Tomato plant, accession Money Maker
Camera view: vertical (180 deg); turntable rotation: 30 degrees
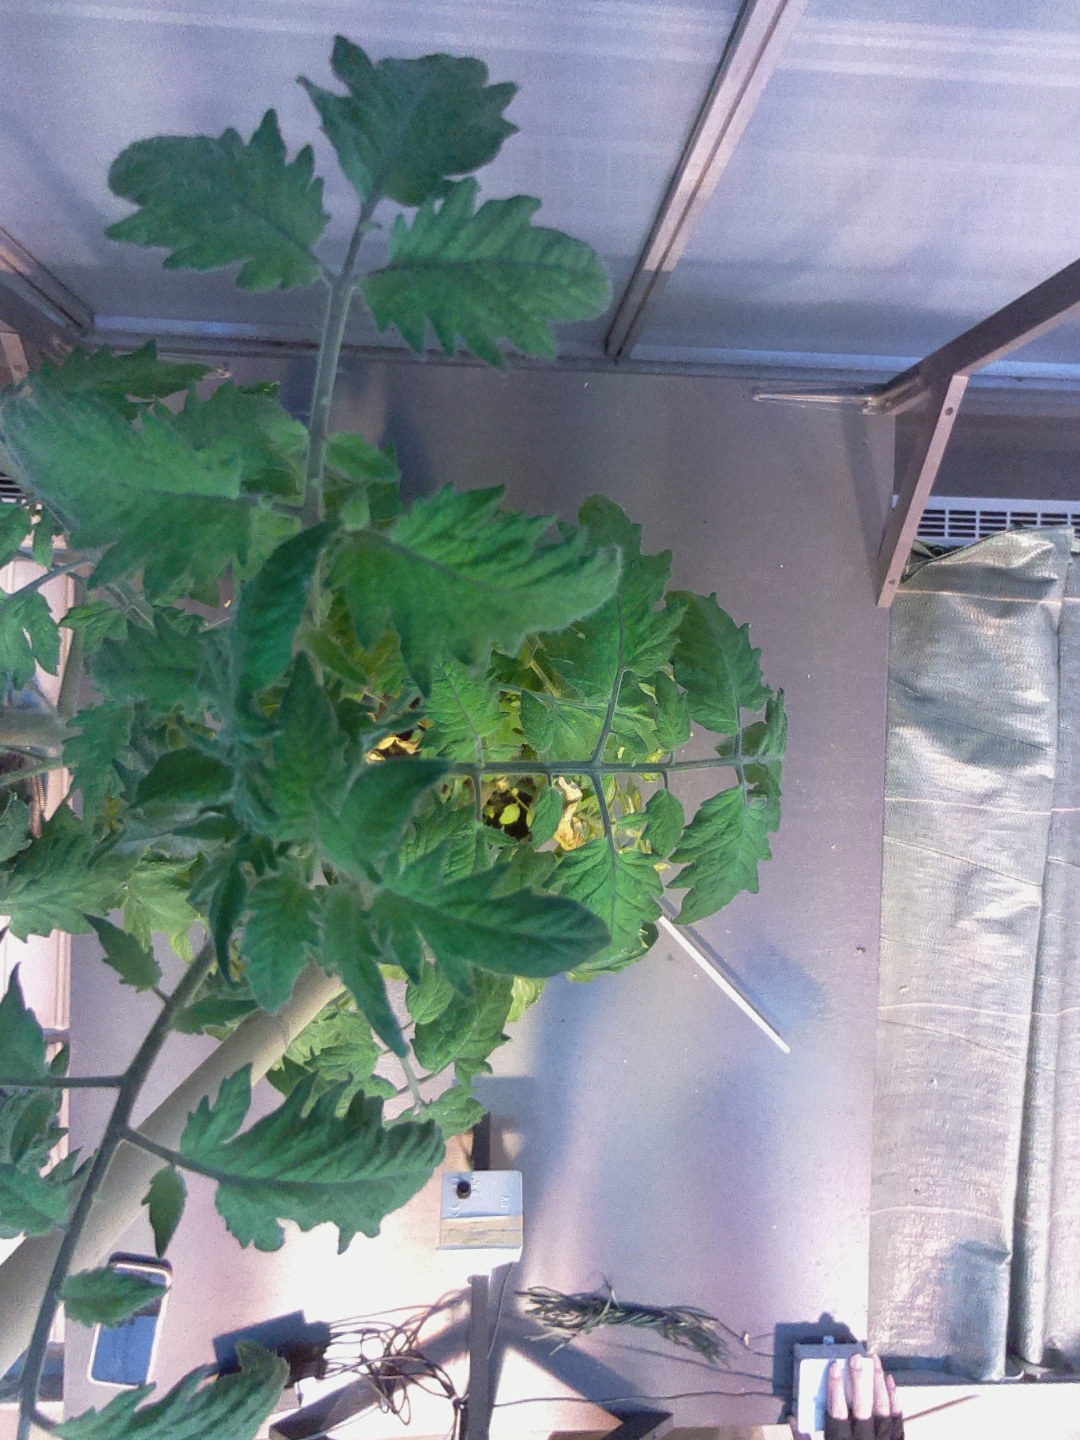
BBCH growth stage 70: Fruits at the main stem or branches visibles